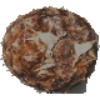
Label: Pineapple 1